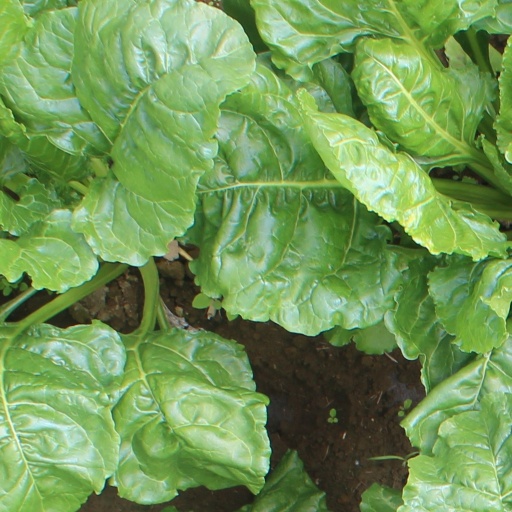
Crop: sugar beet